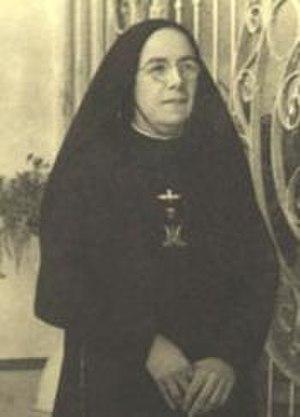
Julia Navarrete Guerrero, en religion Mère Julia de las Espinas del Sagrado Corazon (1881-1974), religieuse mexicaine, fondatrice d'ordre, reconnue vénérable par l'Église catholique.
Cette liste de saints concerne les saints, bienheureux, et vénérables reconnus comme tels par l'Église catholique, ayant vécu au XXᵉ siècle. Sur cette période, l'Église a donné comme modèles évangéliques 152 saints et 2 038 bienheureux.
Mère Julie des Épines du Sacré-Cœur, est une religieuse mexicaine, fondatrice des filles missionnaires de la Très Pure Vierge Marie. Elle est reconnue comme vénérable par l'Église catholique.